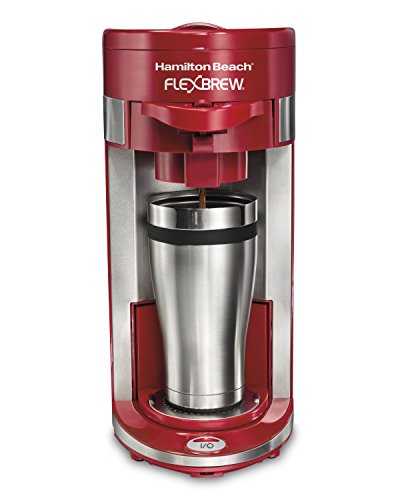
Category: coffee maker